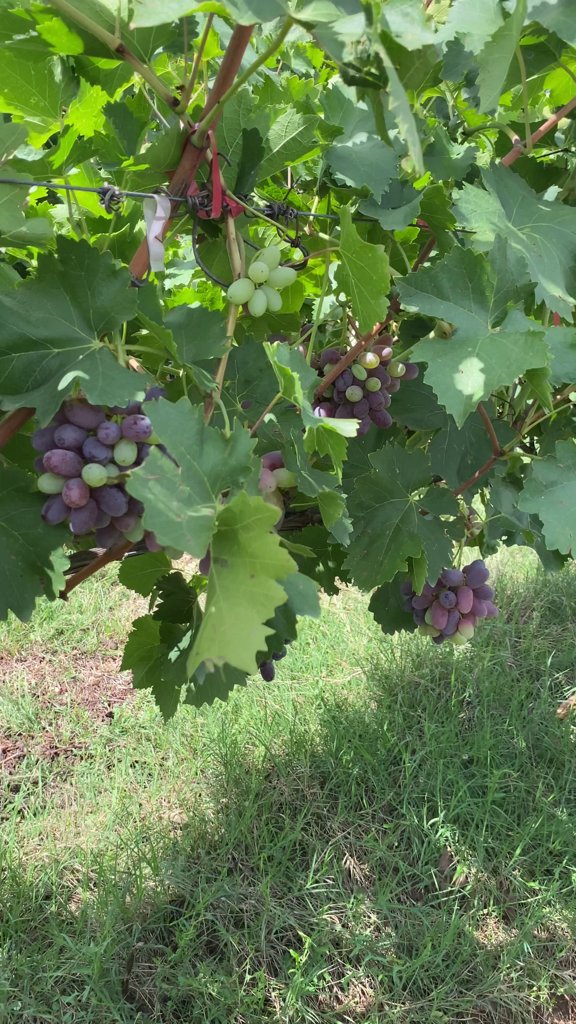
Berries visible: 90
Grape clusters: 5